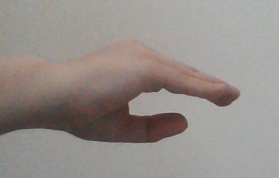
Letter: jeem